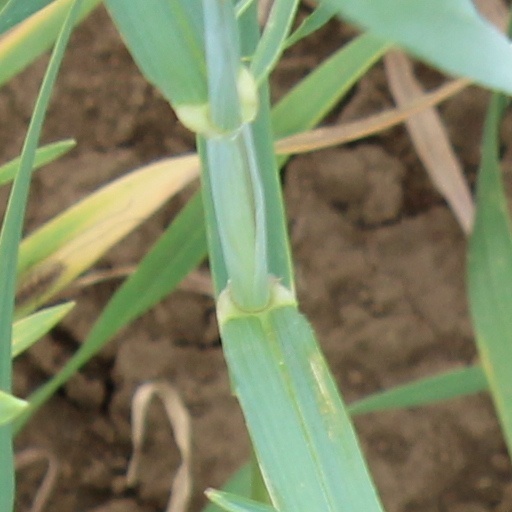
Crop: wheat